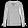
Label: Shirt